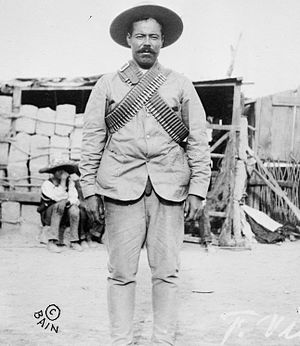
Pancho Villa Ekspeditionen
Pancho Villa (1910 - 1915)
Pancho Villa Ekspeditionen, var en militær operation udført af den amerikanske hær mod de mexicanske oprørsstyrker ledet af Pancho Villa, fra 1916 til 1917.